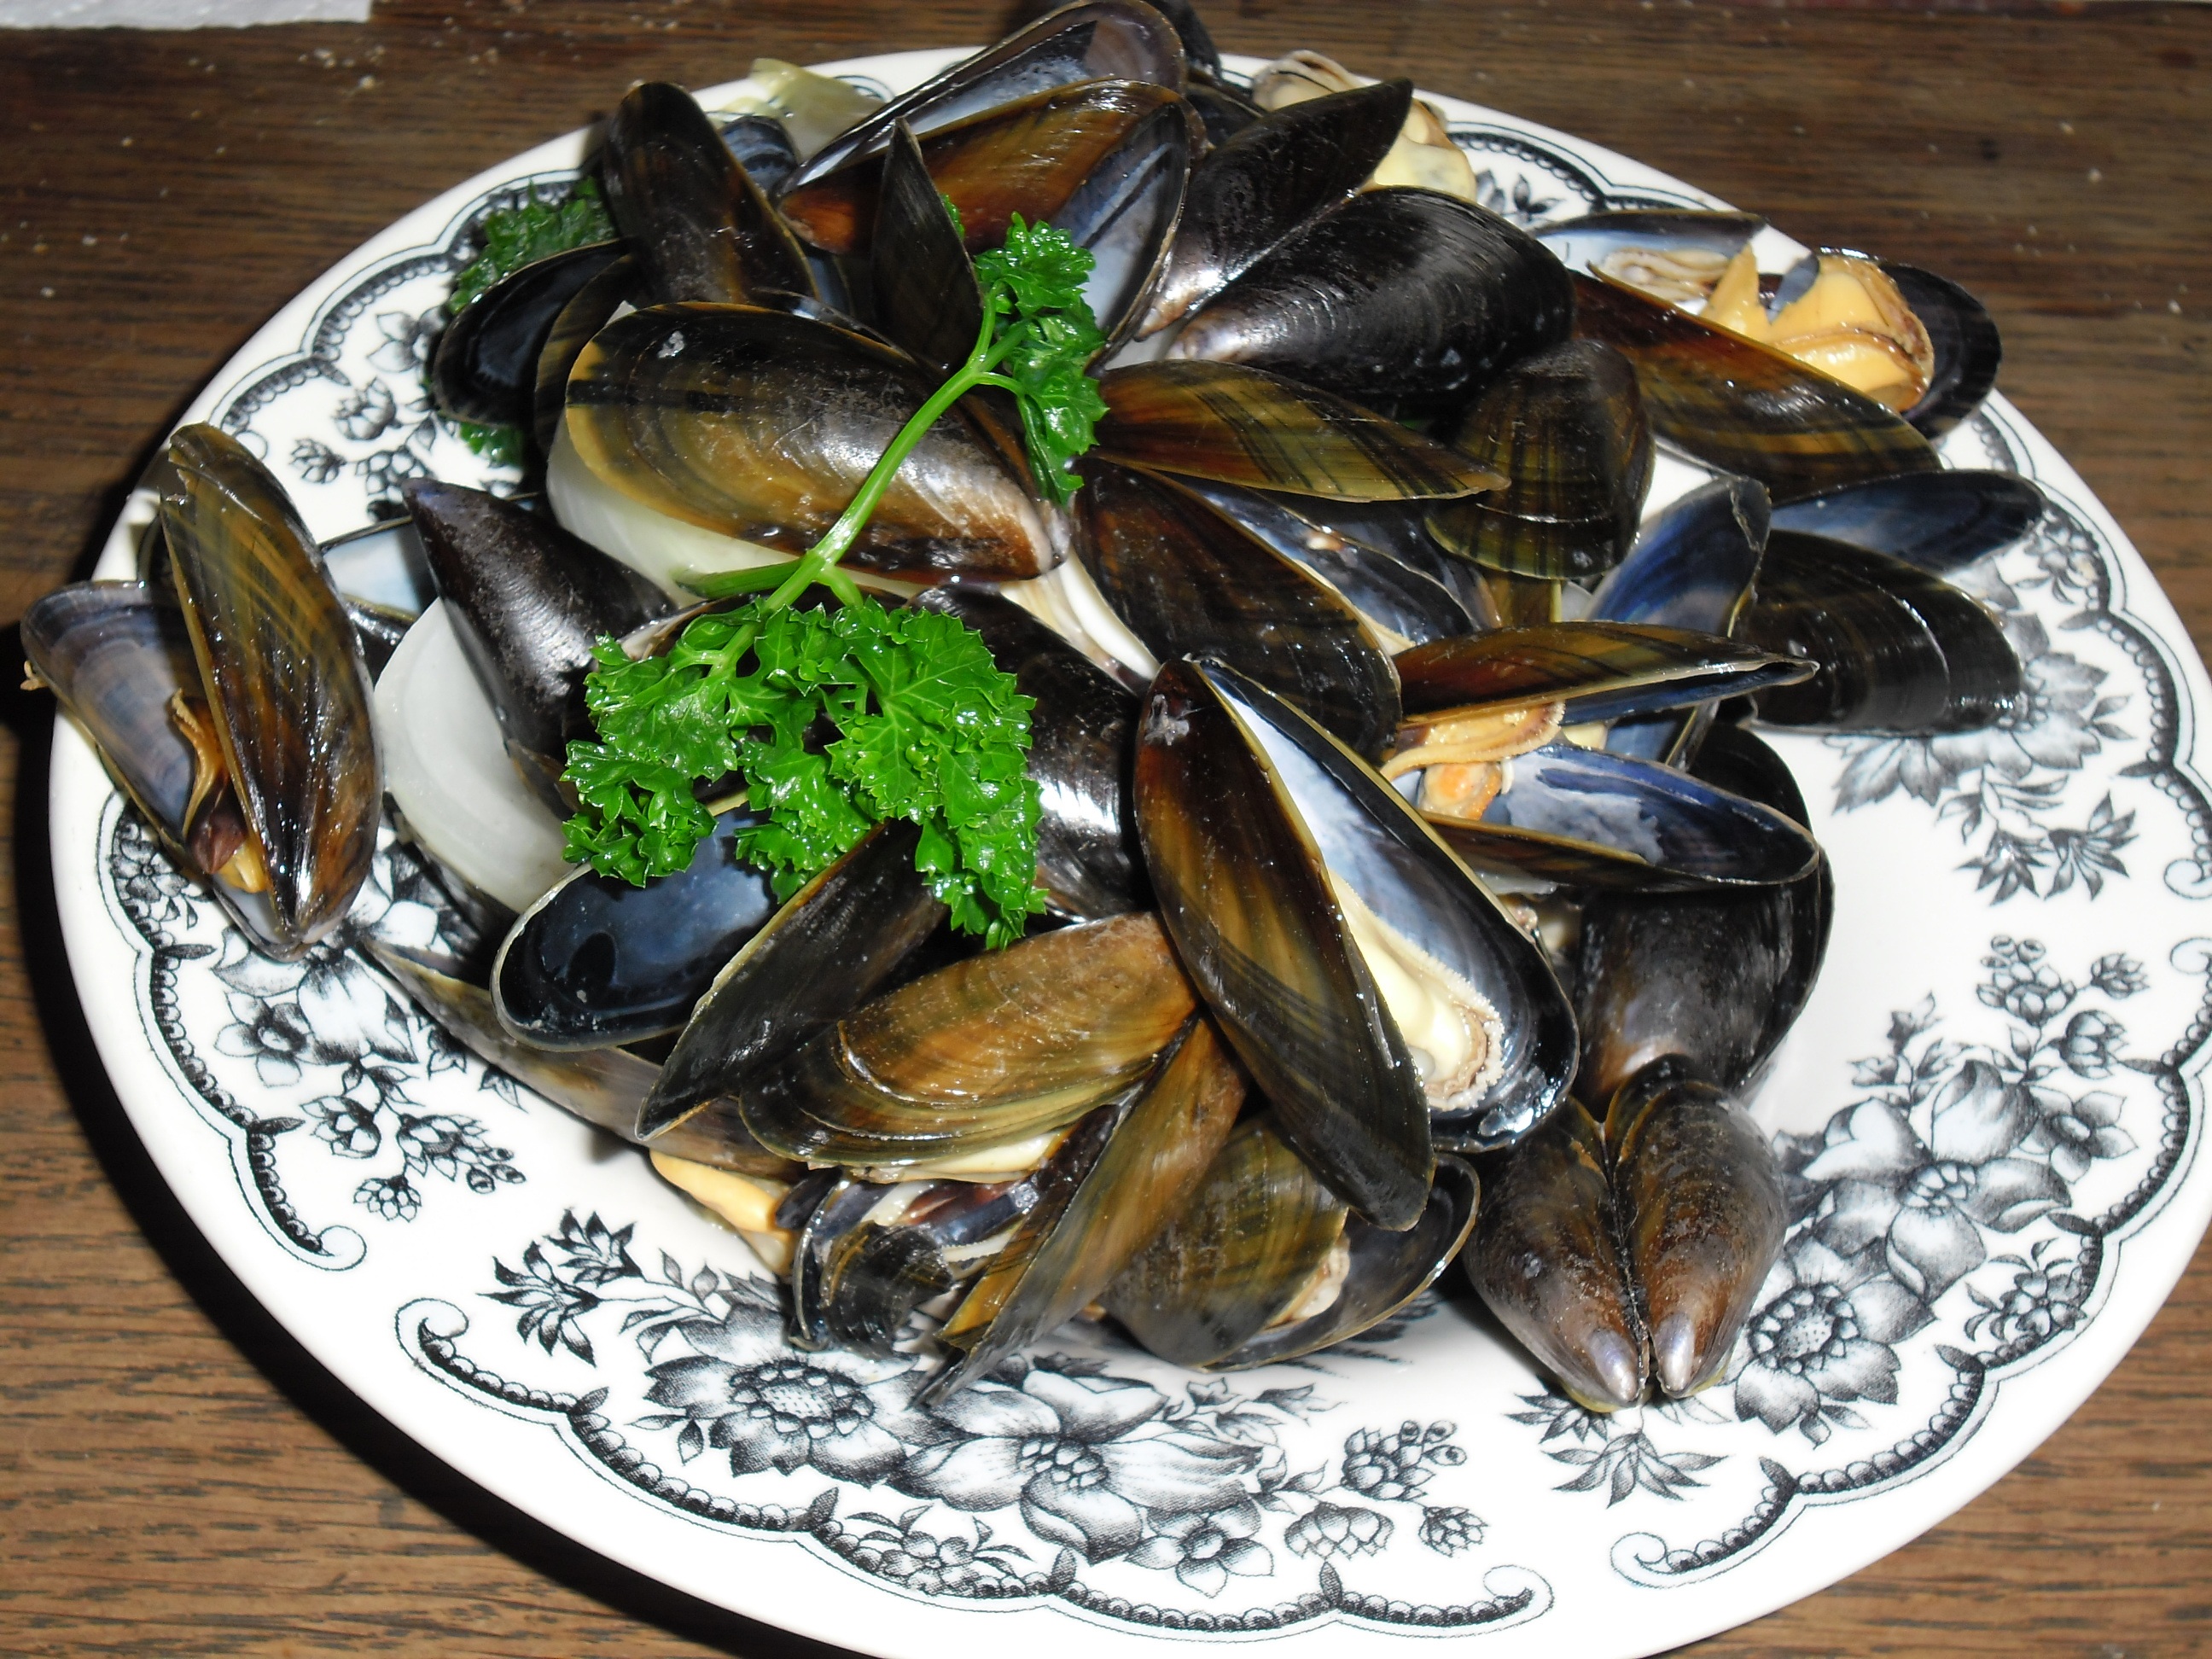
dish, food, produce, plate, seafood, fish, invertebrate, clam, mussel, power, meals, molluscs, mussels, clams oysters mussels and scallops, animal source foods